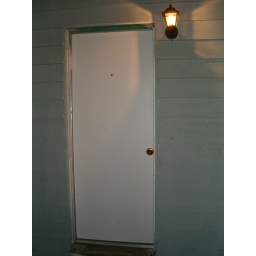
painted the back door and put in a back porch light. The door doesn't rub on the floor anymore too.